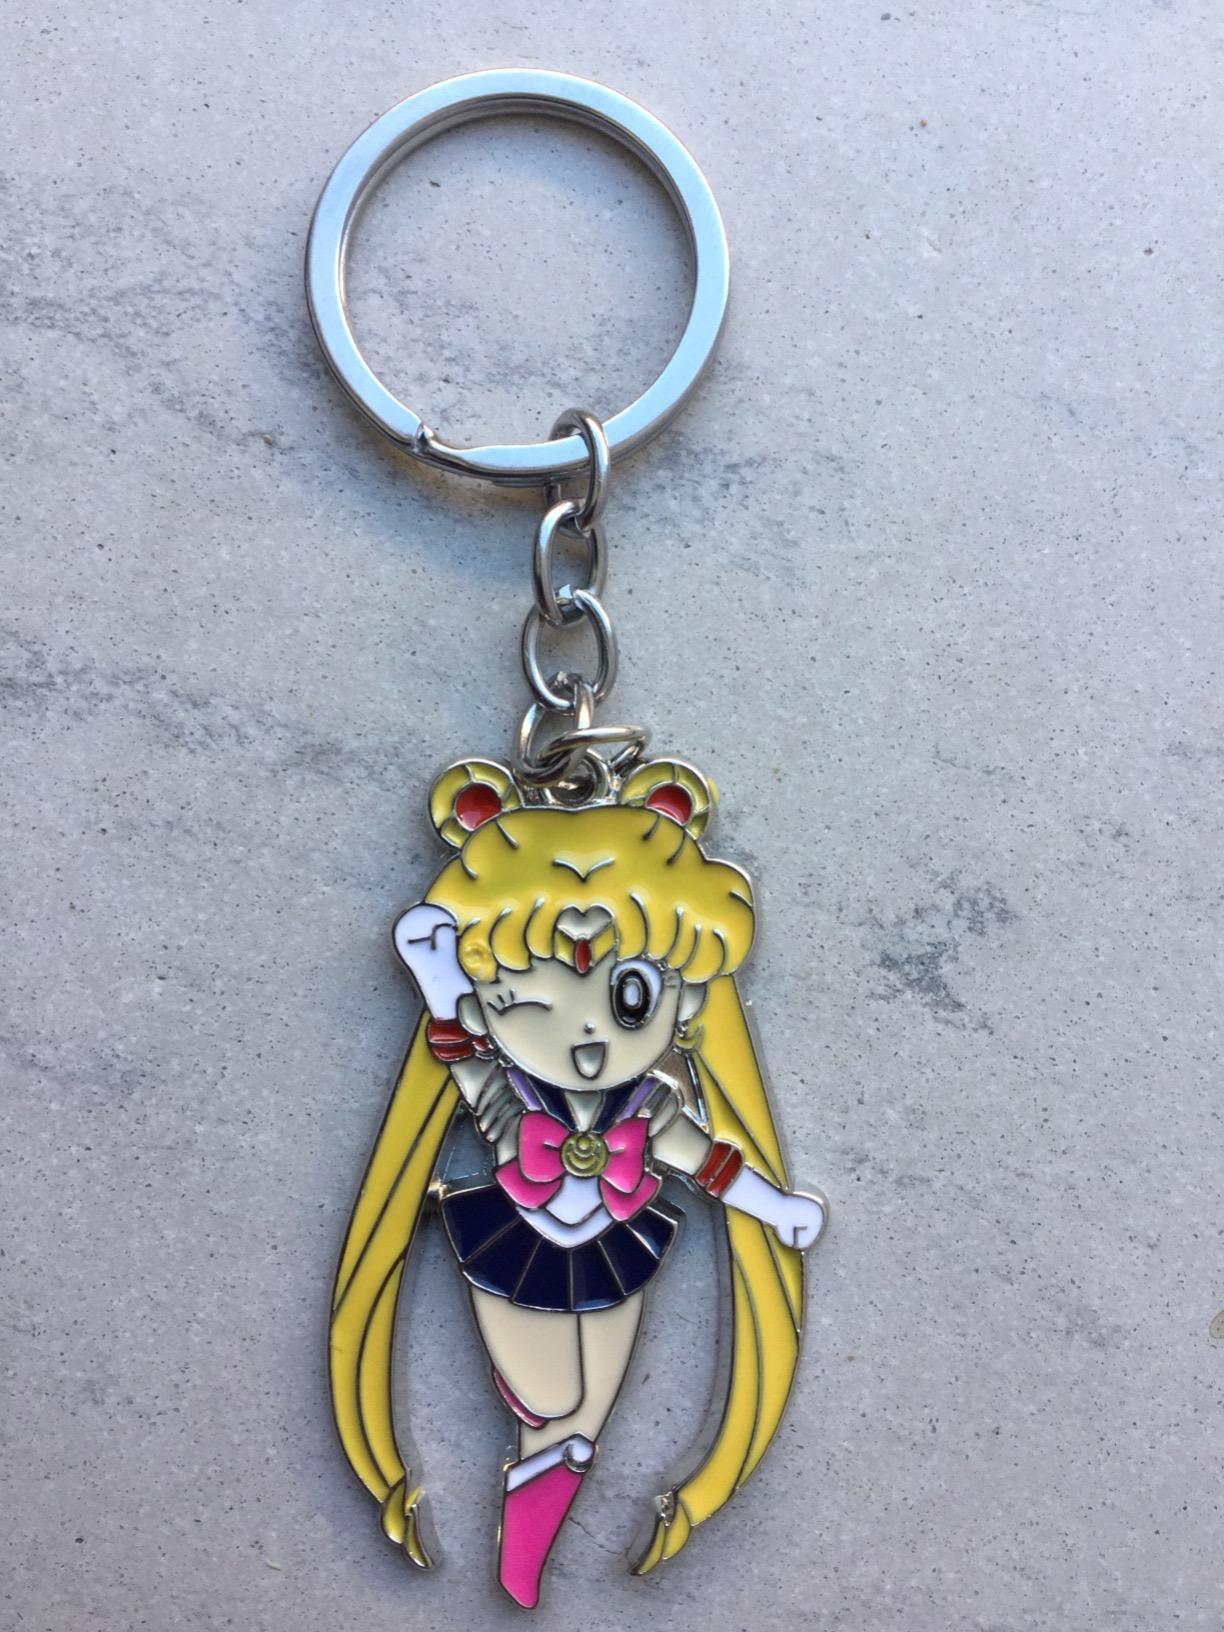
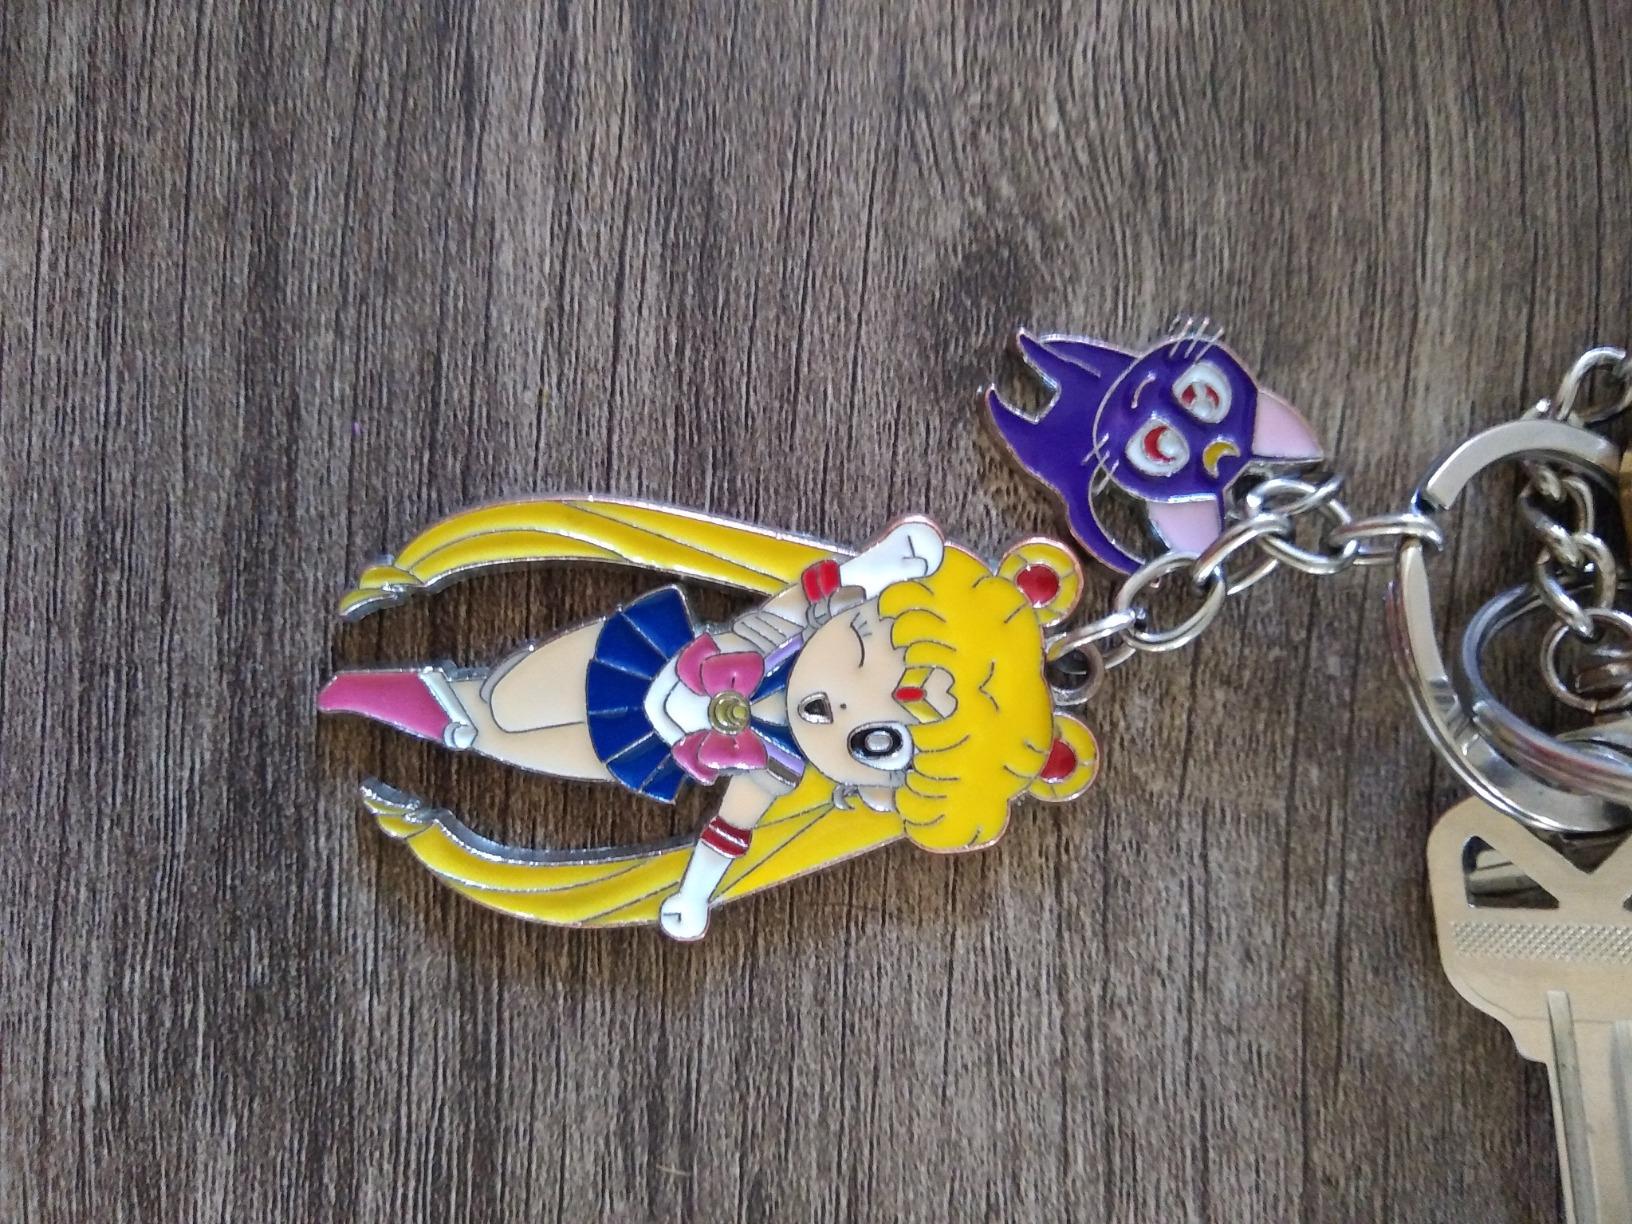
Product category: accessories_keychain
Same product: yes